Mori Yoshinari

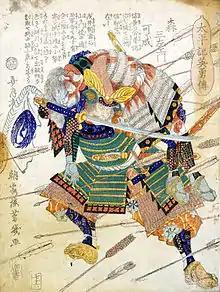
Mori Yoshinari battle of Usayama Castle

In 1547, he fought at the Battle of Kanōguchi against the Oda clan under Saitō Dōsan.